CKGO

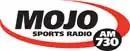
MOJO Sports Radio

On May 28, 2002, at 5 a.m., CJNW discontinued the all-news format and began a nearly -month-long stunt of modern rock music, which also included a month of downtime for a transmitter site upgrade. On August 6, at 6 a.m., the station changed call letters once again to CHMJ, and flipped to a hot talk format branded as "MOJO 730, Talk Radio for Guys", which was based on sister station CFMJ in Toronto.